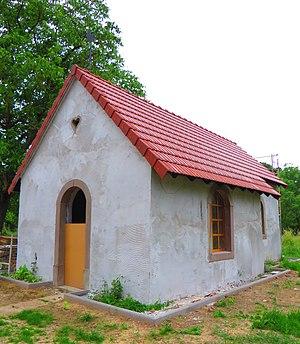
Hilsprich Morsbronn Chapelle Sainte-Anne
Hilsprich est une commune française située dans le département de la Moselle et le bassin de vie de la Moselle-Est, en région Grand Est.